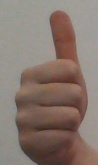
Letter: aleff